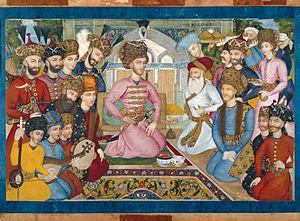
Abbas II, né le 31 décembre 1632 et mort le 25 septembre 1666, fut le septième chah séfévide d'Iran, régnant de 1642 à 1666.